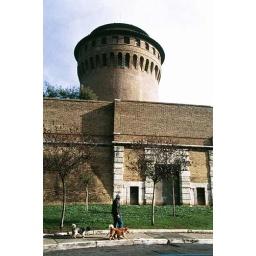
Man walking dogs by the Vatican wall